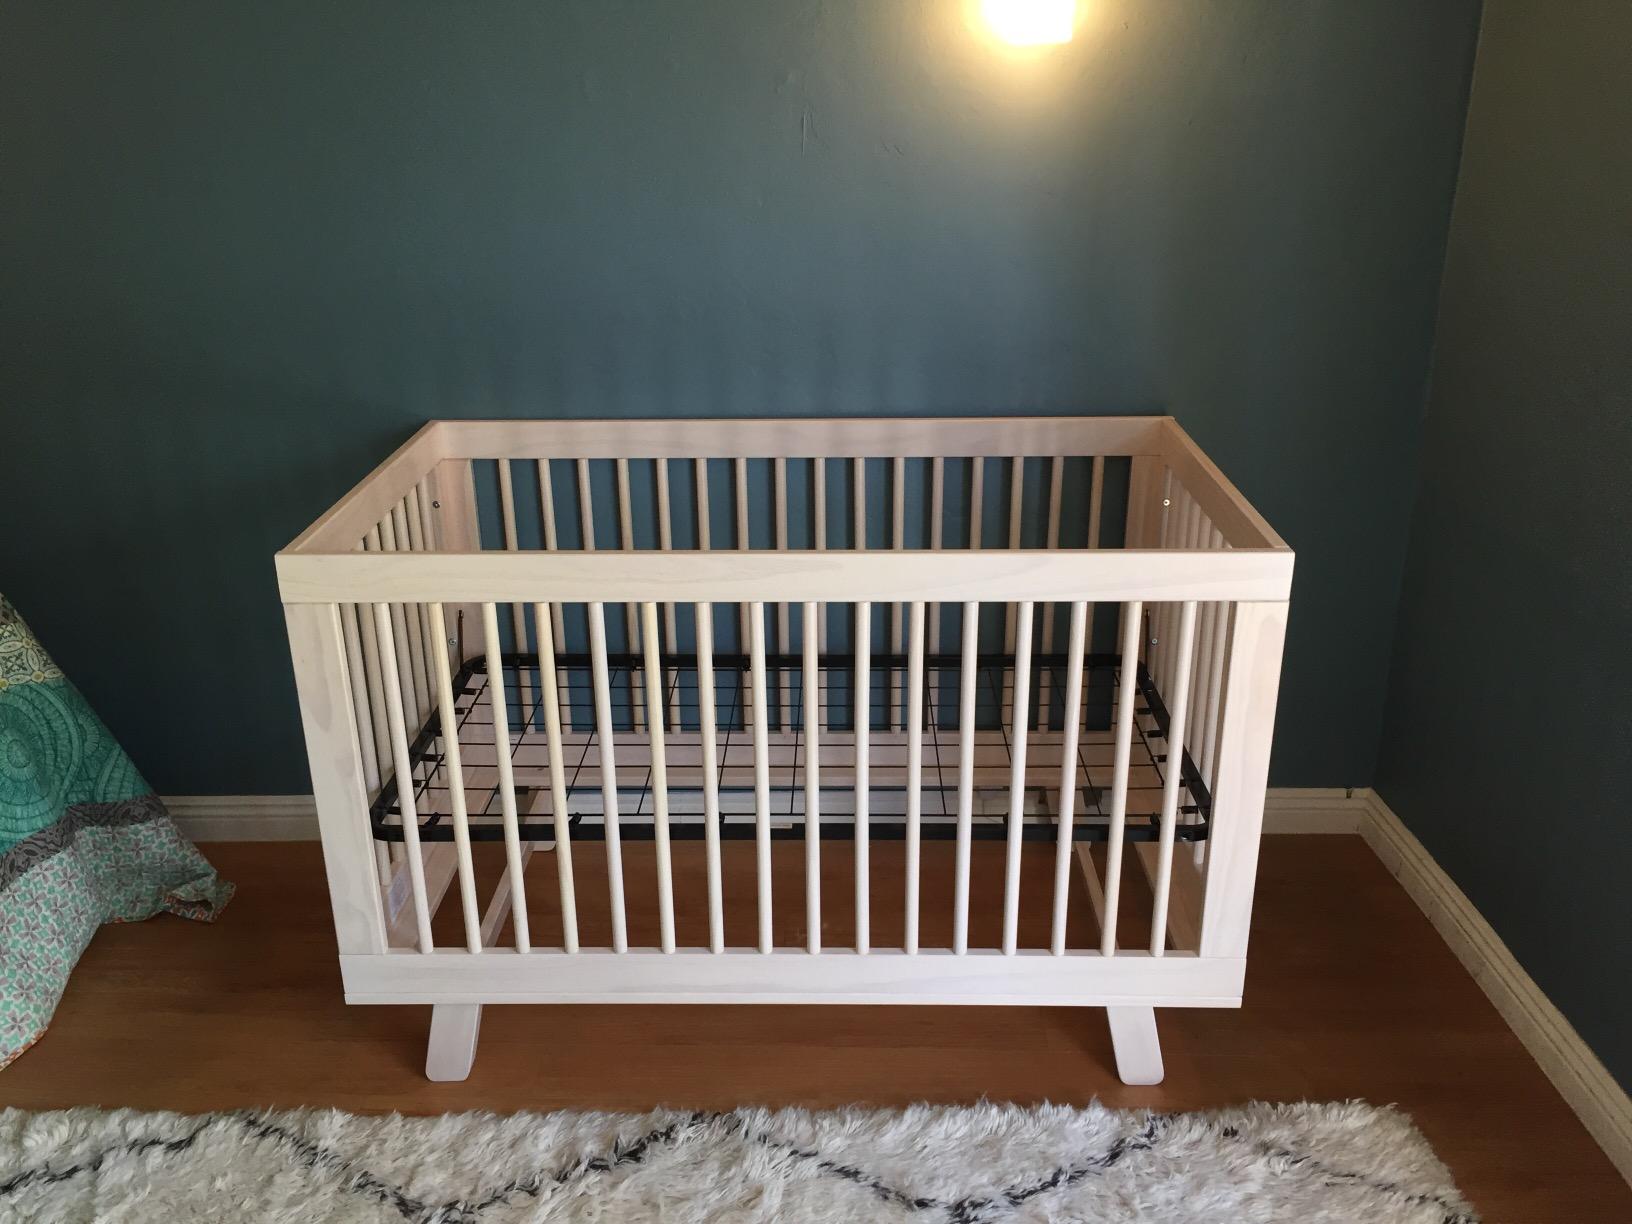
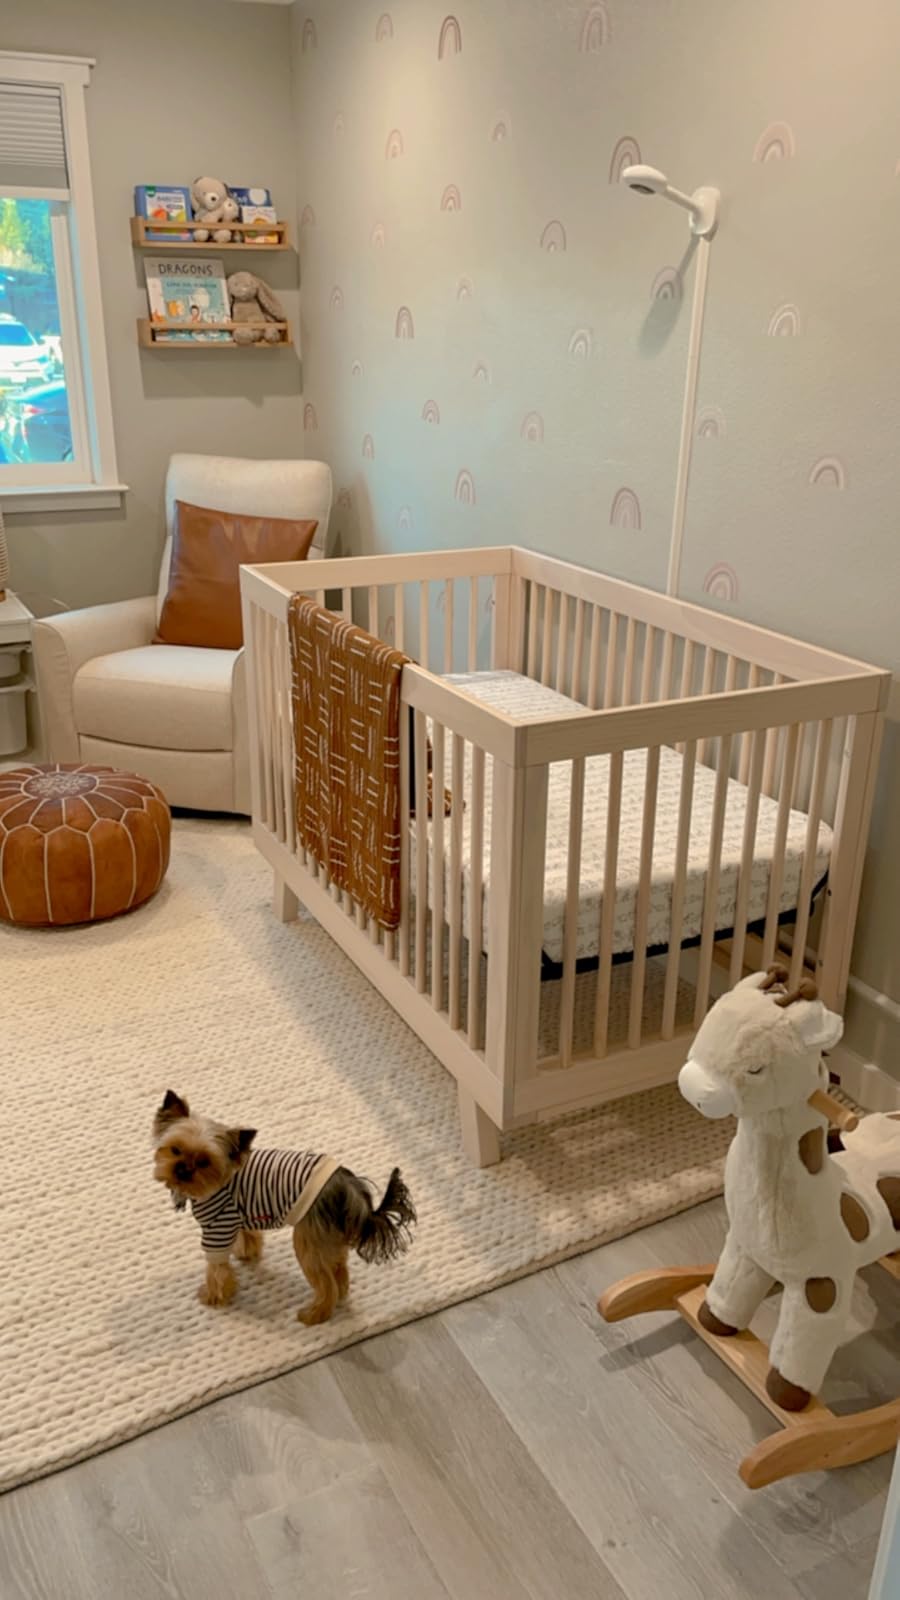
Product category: products_crib
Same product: yes